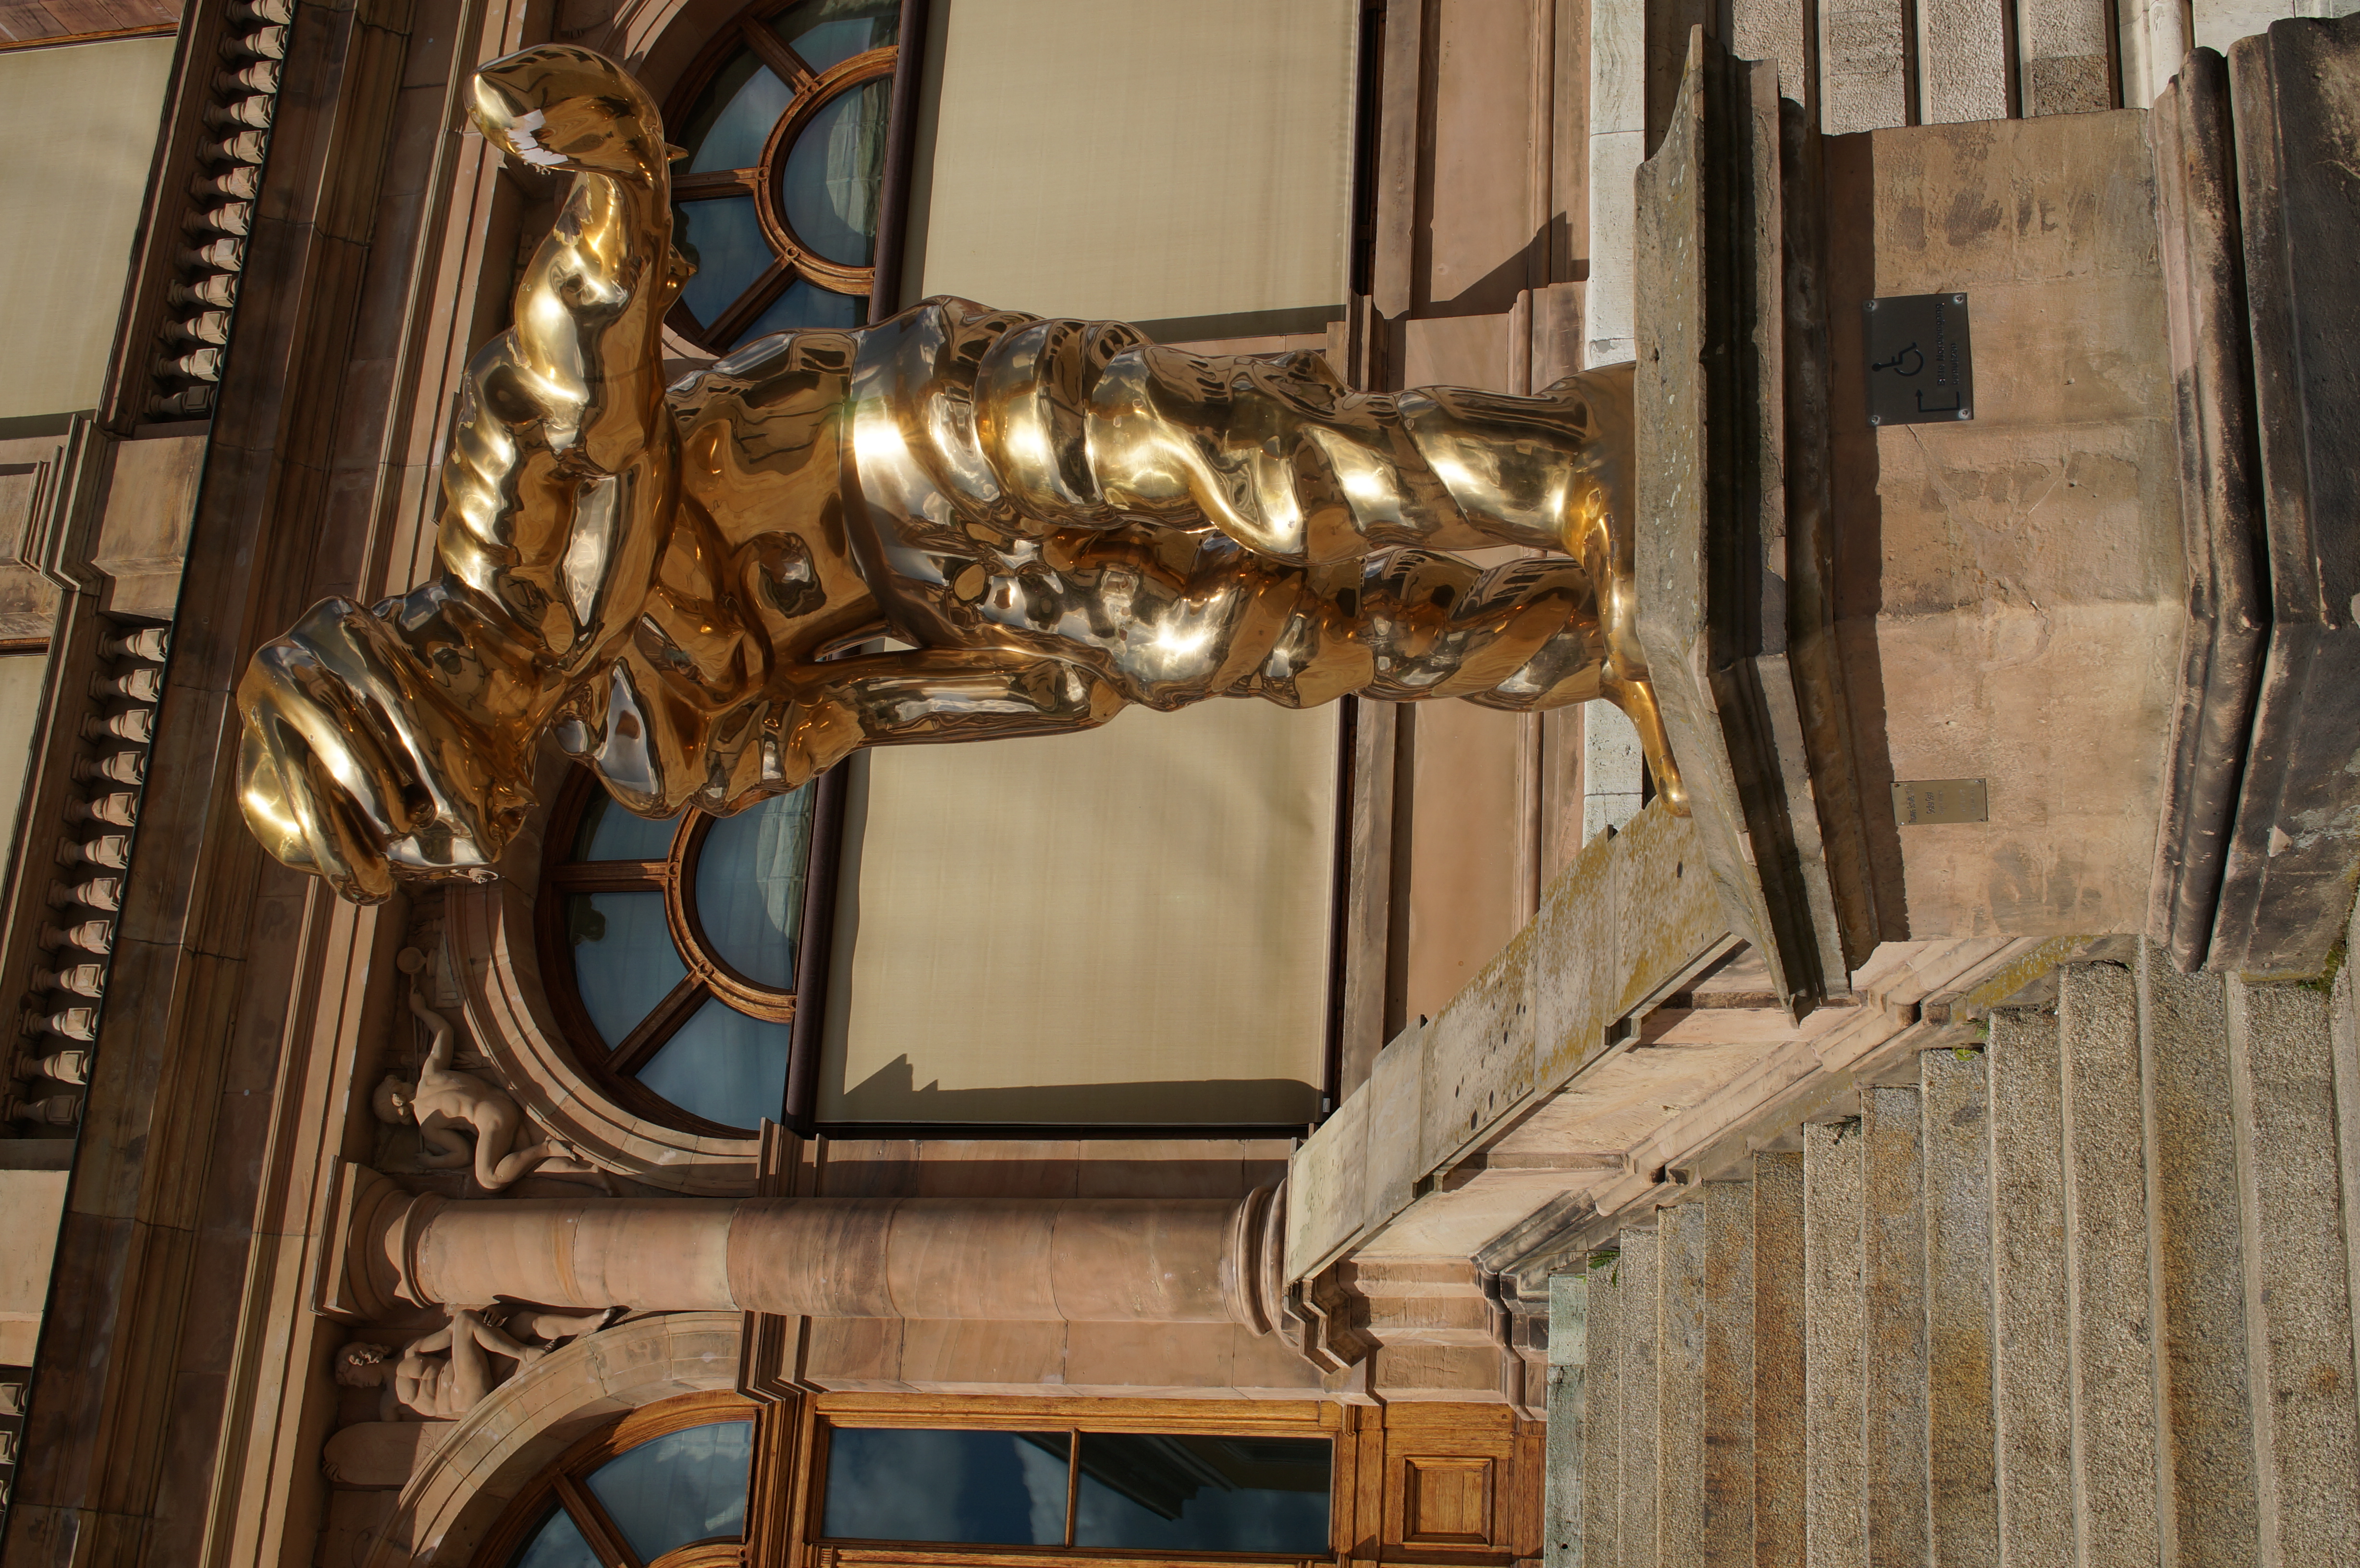
architecture, structure, wood, building, monument, statue, column, 2015, sculpture, art, temple, germany, deutschland, sony, sigma, tourist attraction, carving, nex, nex6, lenstagged, steffenzahn, 30mm, sigma30mm28exdn, sigma30mmf28, sigma30mmf28dn, sigma30mm, thuringia, eisenach, ancient history